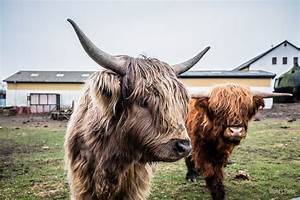
Label: mucca